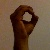
The image shows a hand gesture representing the letter 'O' in Indian Sign Language.